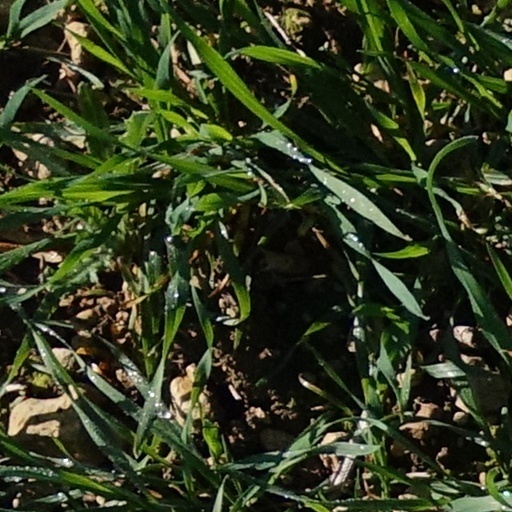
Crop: wheat